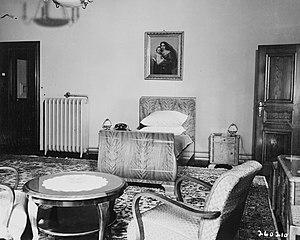
Une chambre à coucher, ou plus usuellement chambre, est la pièce d'une habitation destinée à assurer le sommeil ou le repos de l'habitant, et qui comporte en principe au moins un lit.